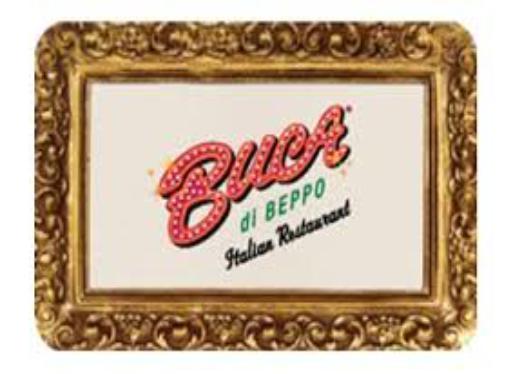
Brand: Buca di Beppo
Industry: Food